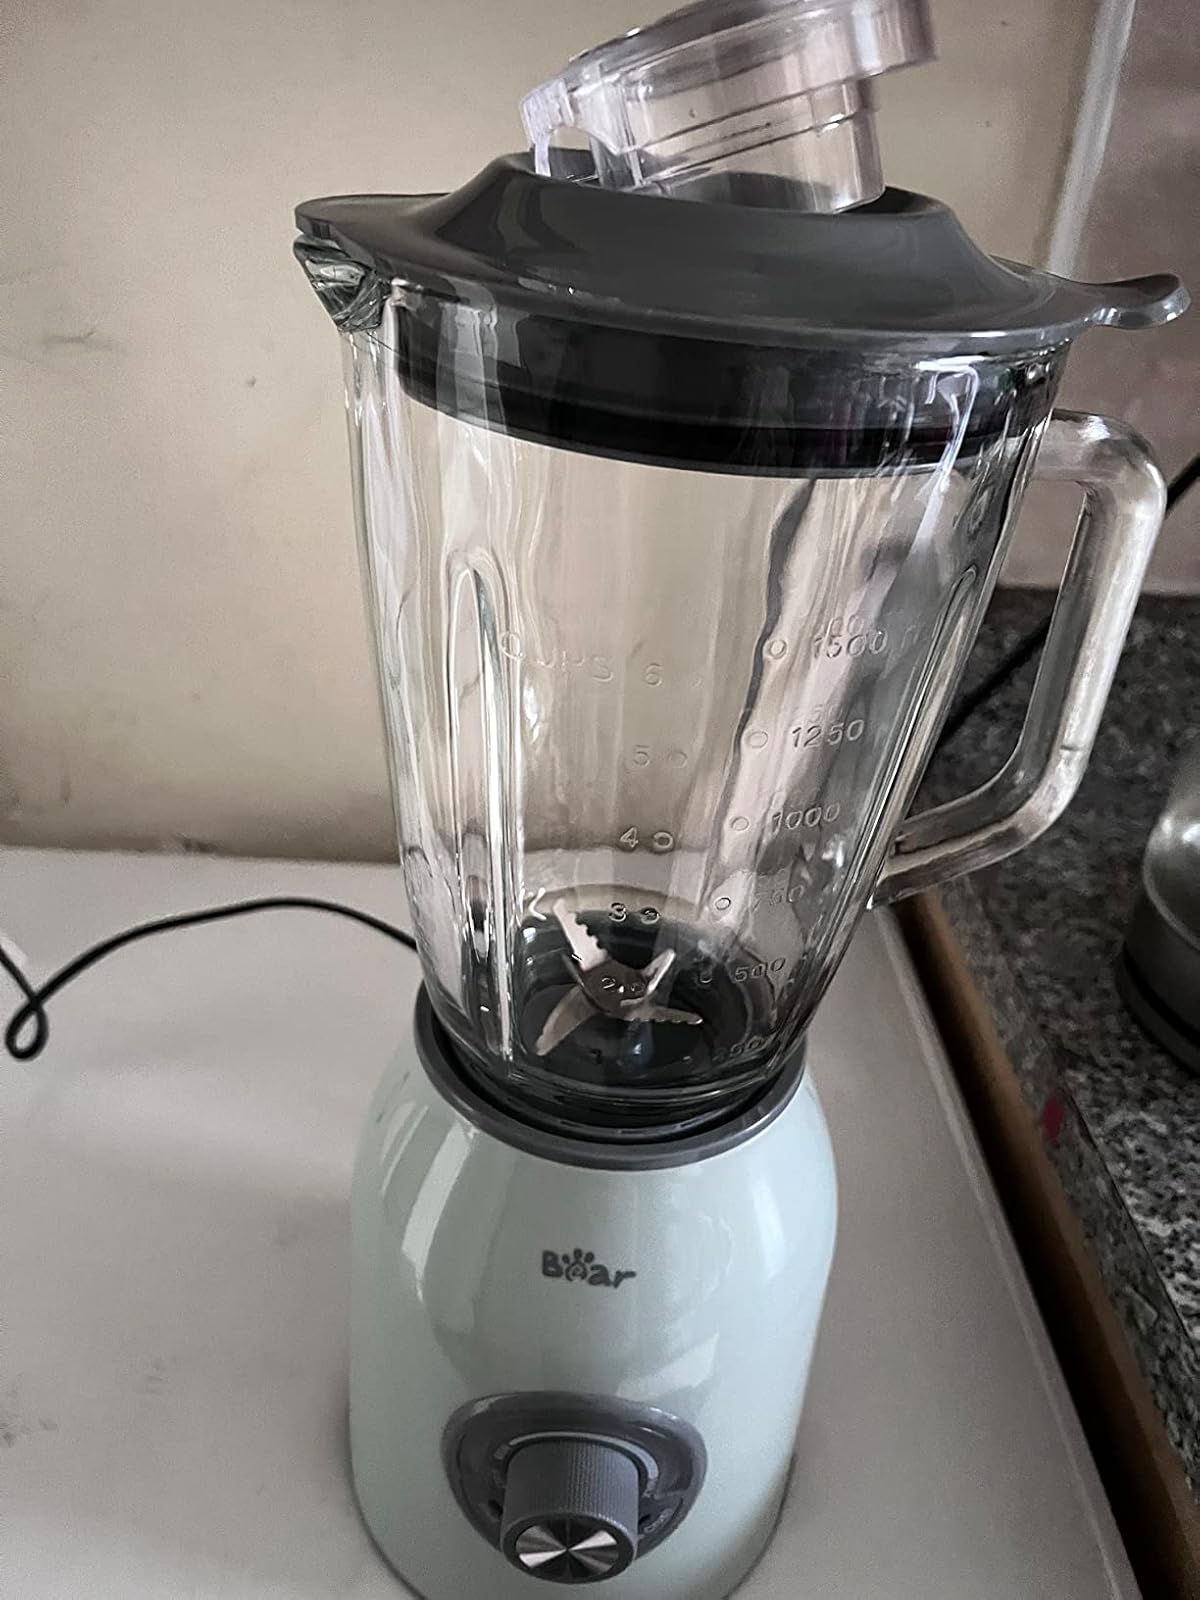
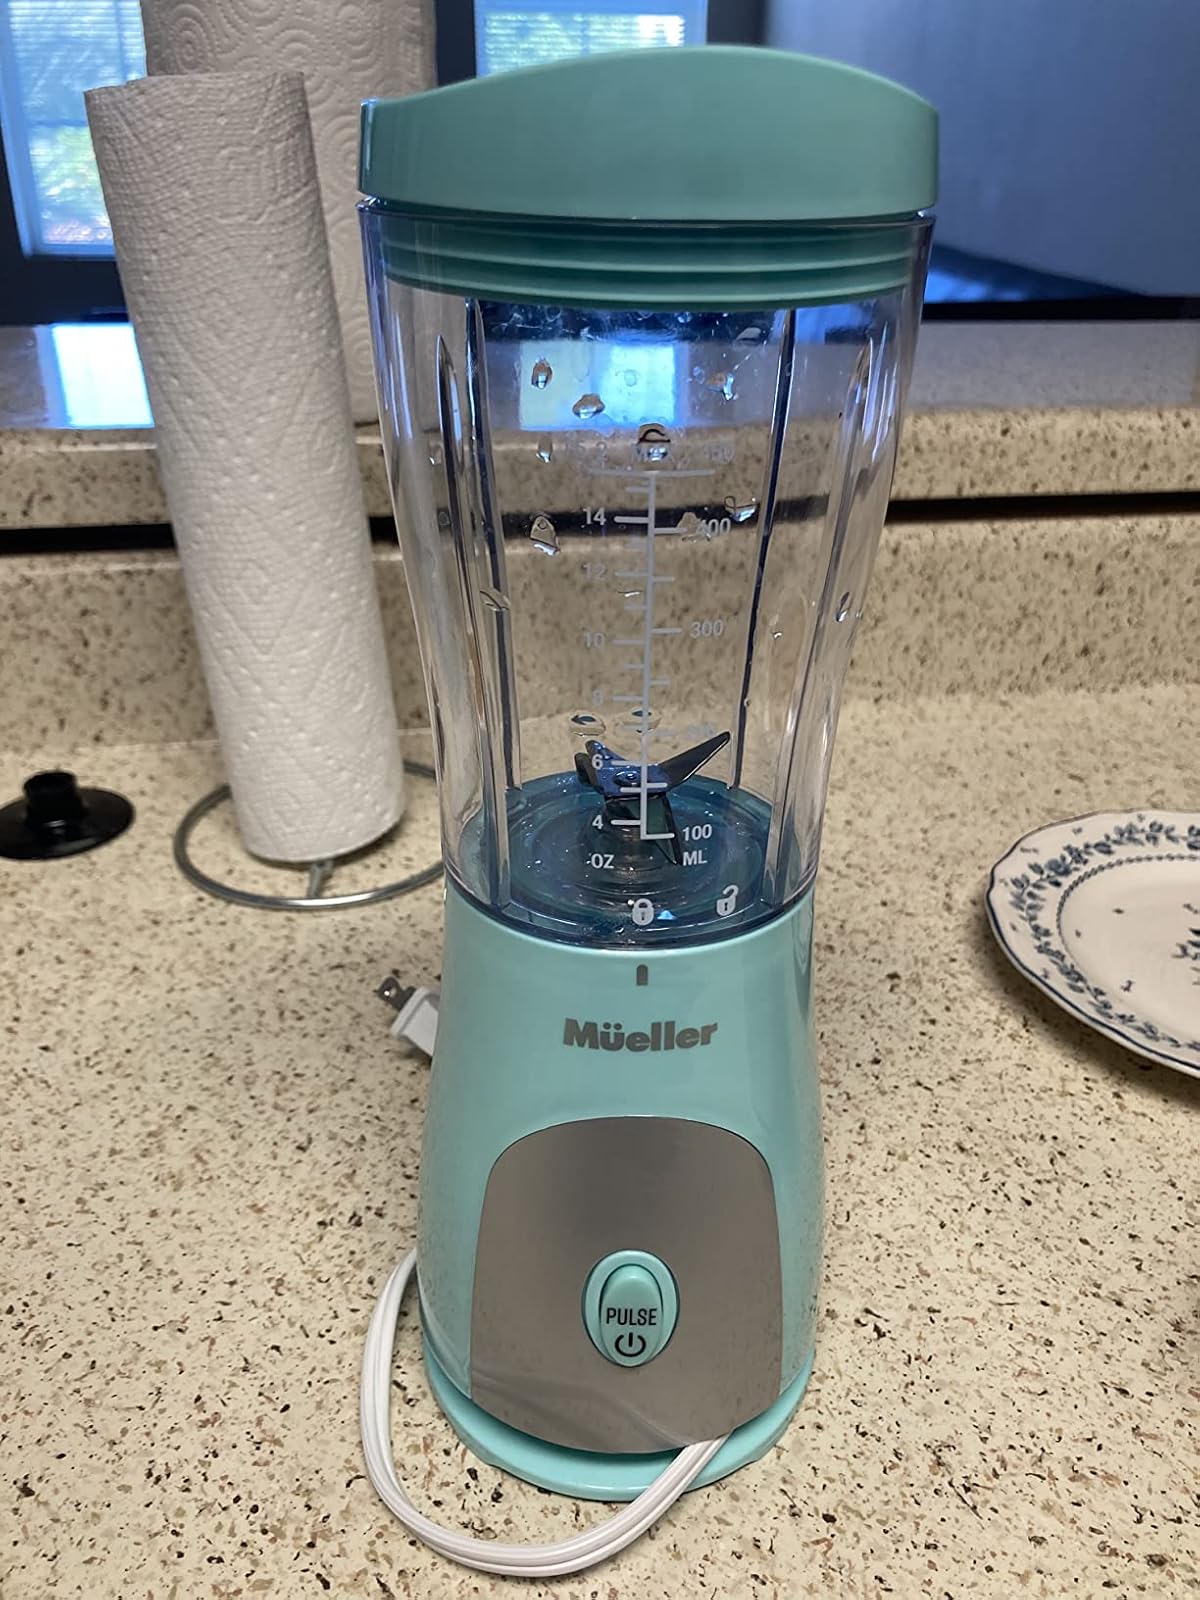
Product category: items_blender
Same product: no